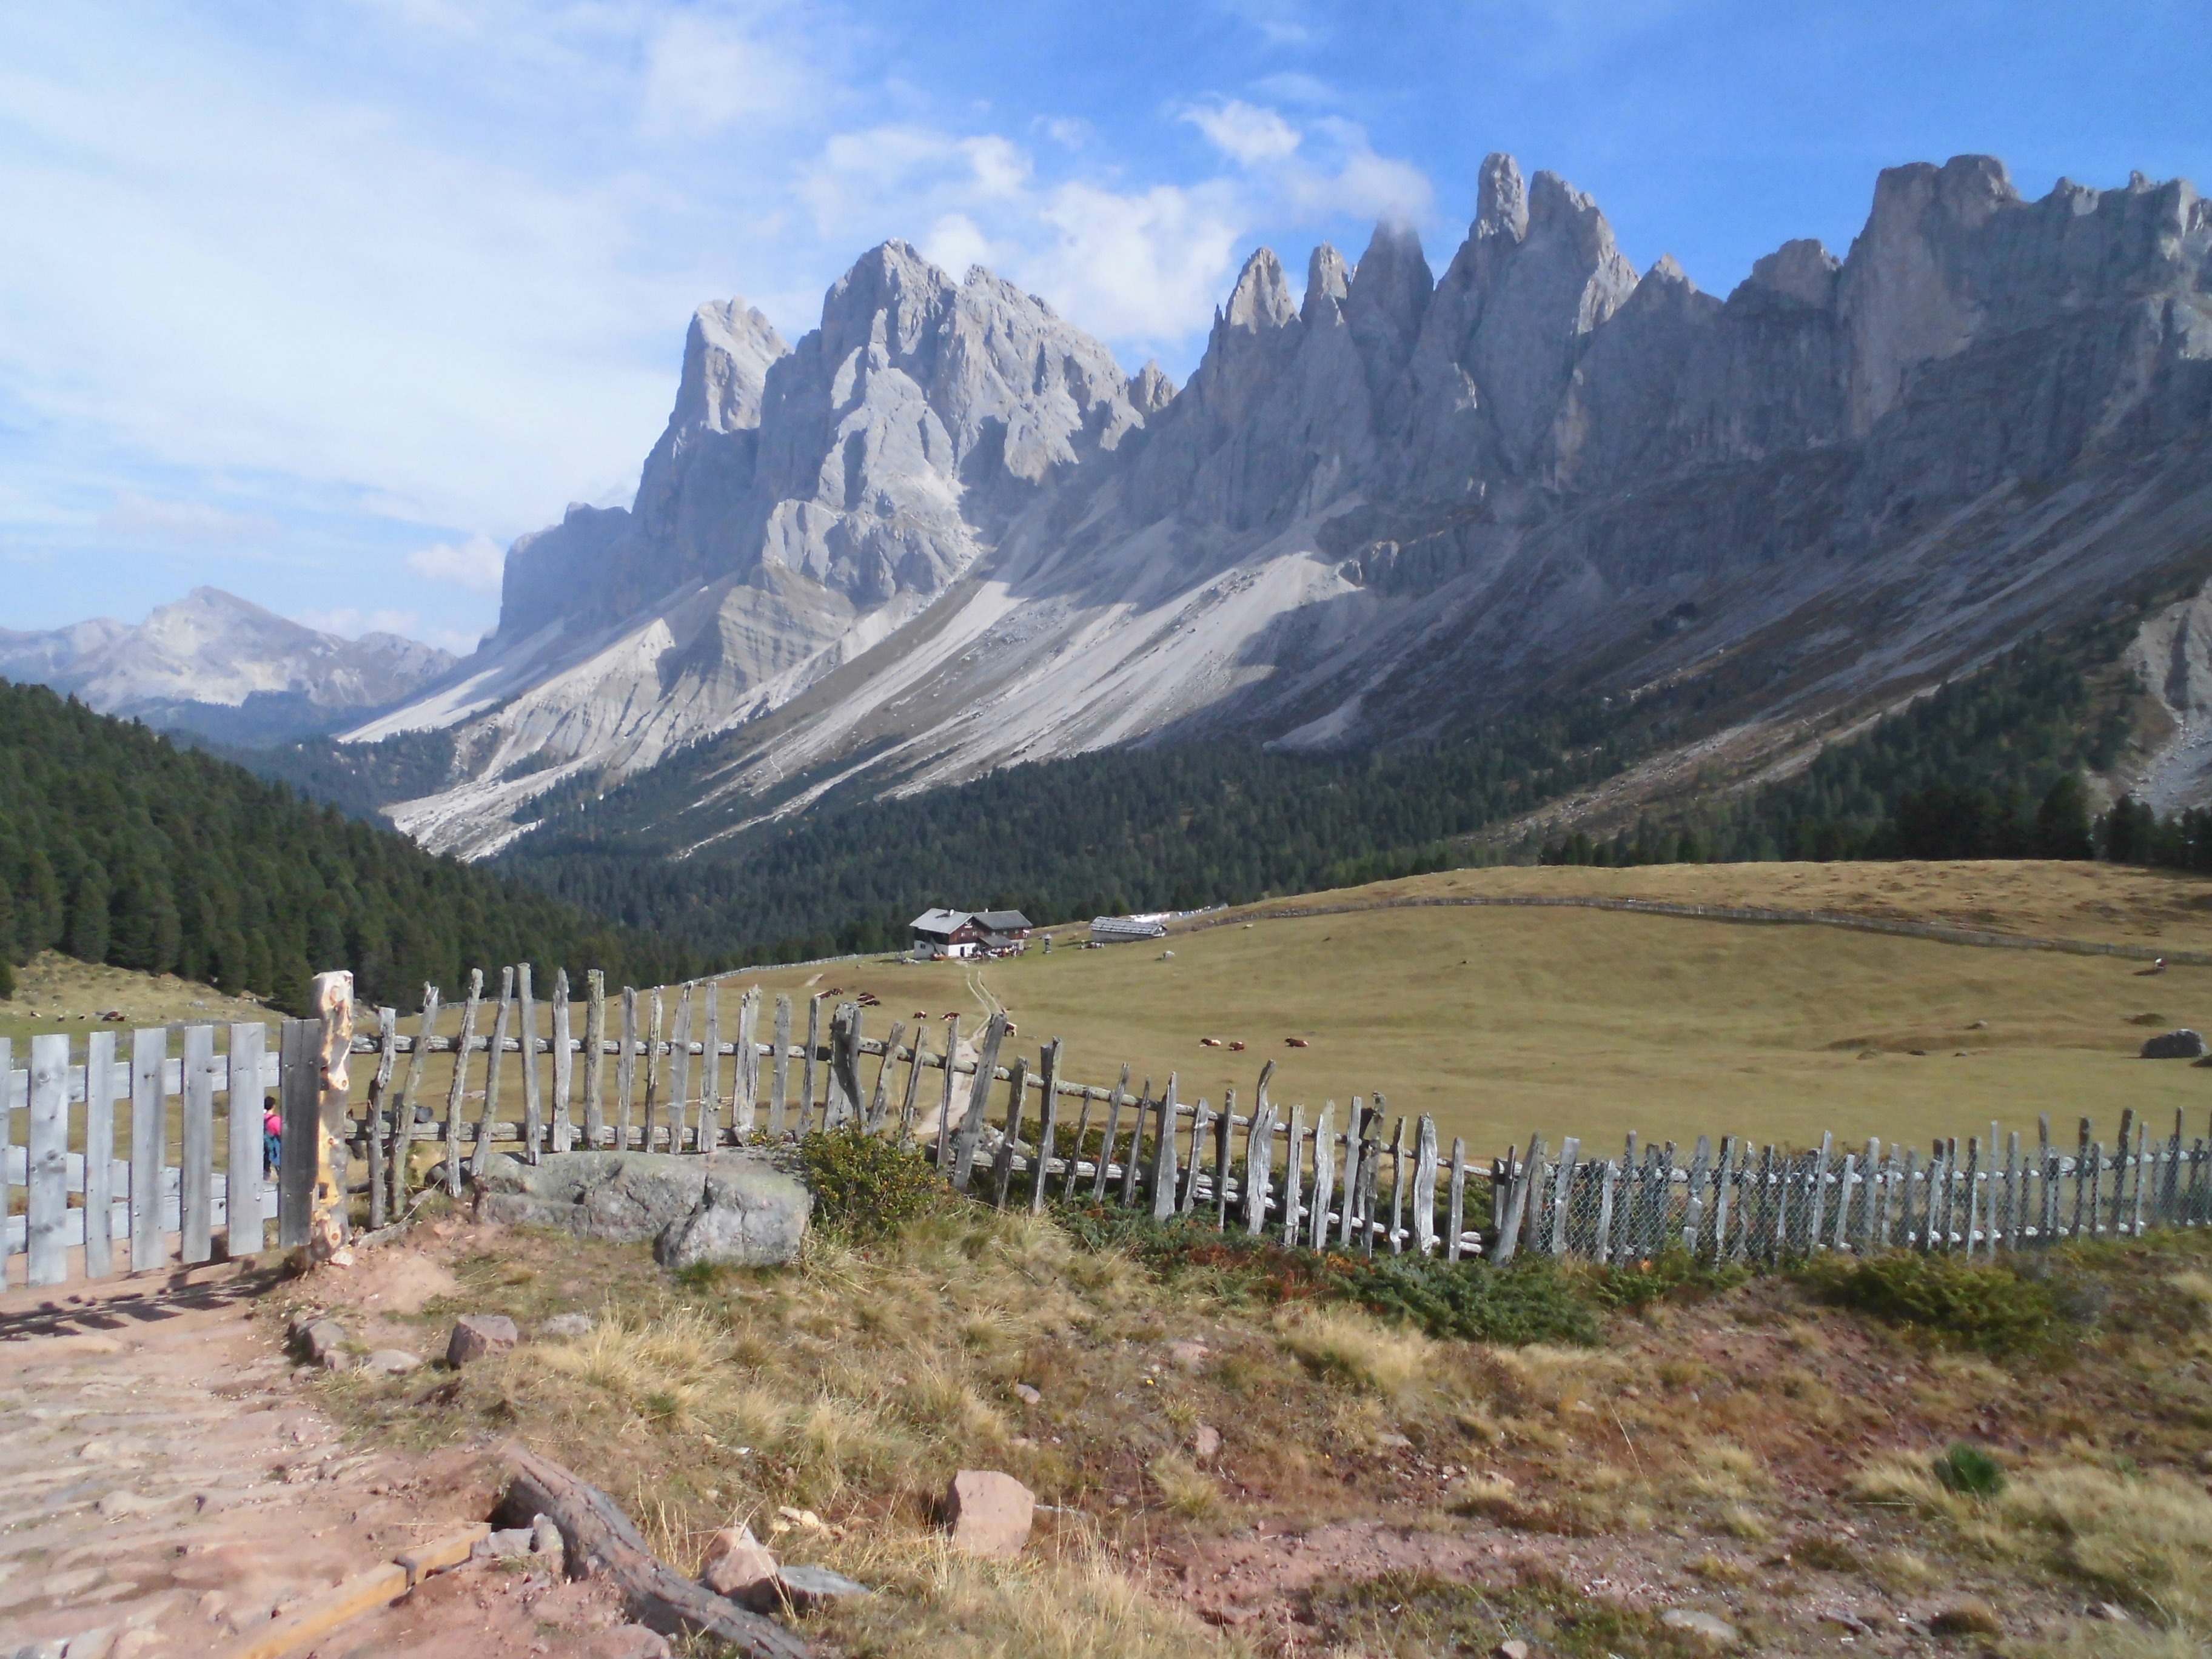
nature, path, grass, outdoor, wilderness, walking, mountain, fence, hiking, trail, lake, backpack, valley, mountain range, travel, walk, scenery, italy, trip, ridge, outdoors, geology, mountains, alps, plateau, fell, landform, mountain pass, the alps, geographical feature, mountainous landforms, gruppo delle odle